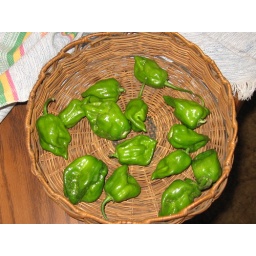
More green habaneros in a basket